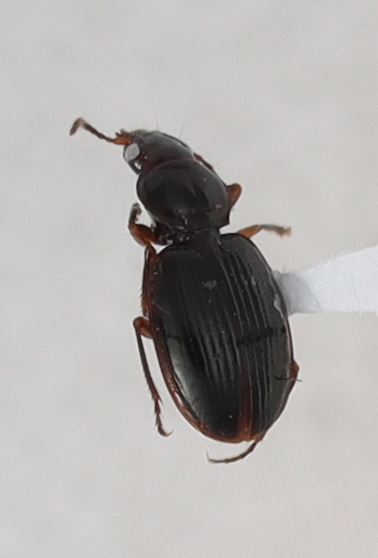
Scientific name: Mecyclothorax konanus
Plot: 14
Trap: W
Collected: 20210504